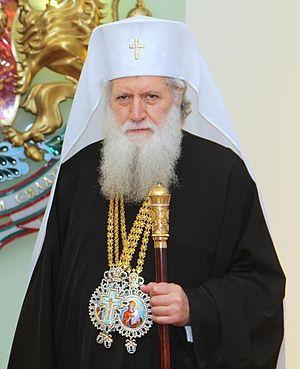
Néophyte de Bulgarie est le patriarche de l'Église orthodoxe bulgare depuis le 24 février 2013. Il est né le 15 octobre 1945 à Sofia.